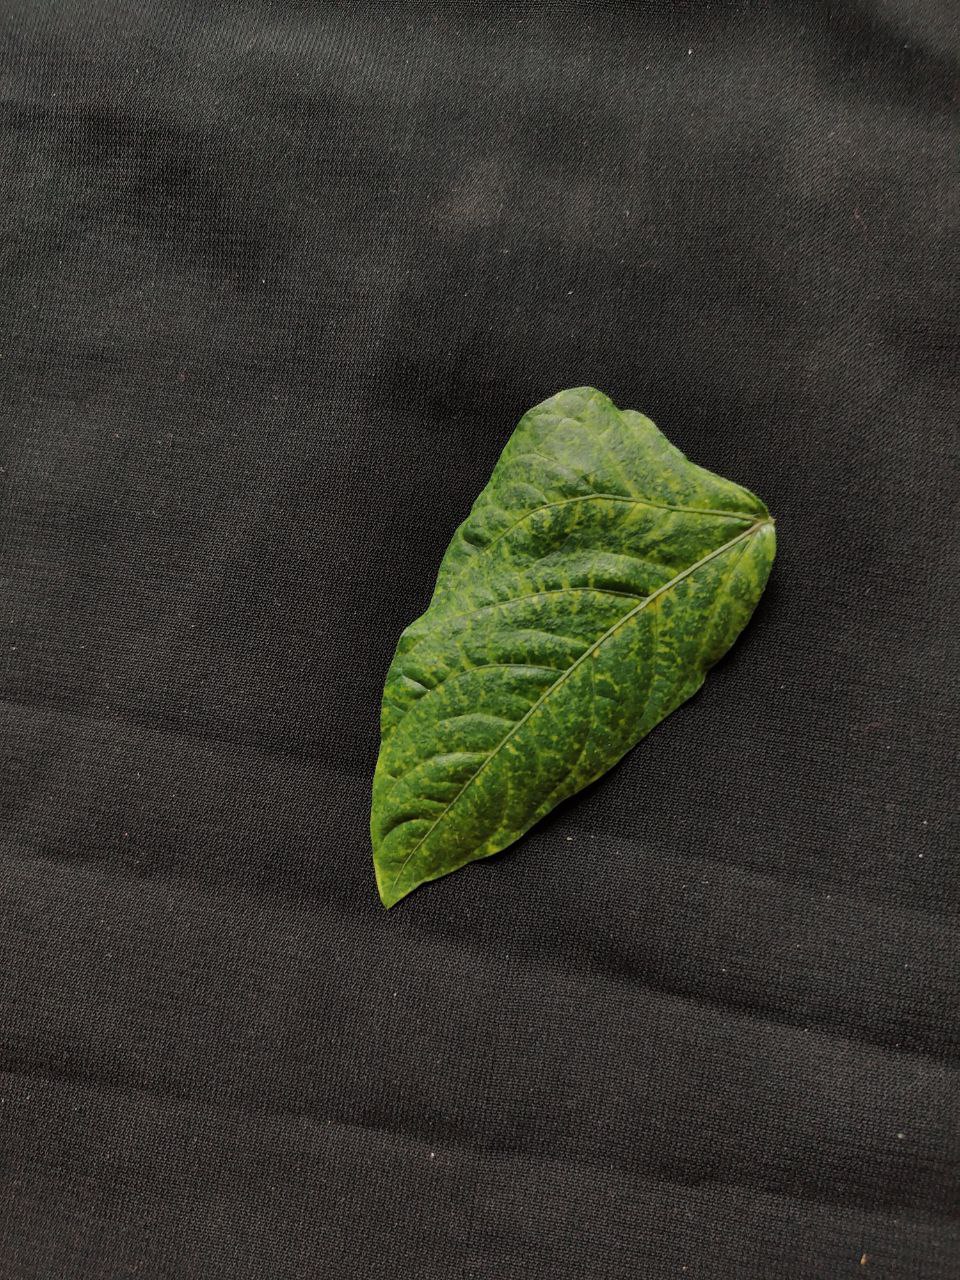
Crop: cowpea
Leaf condition: Mosaic Virus